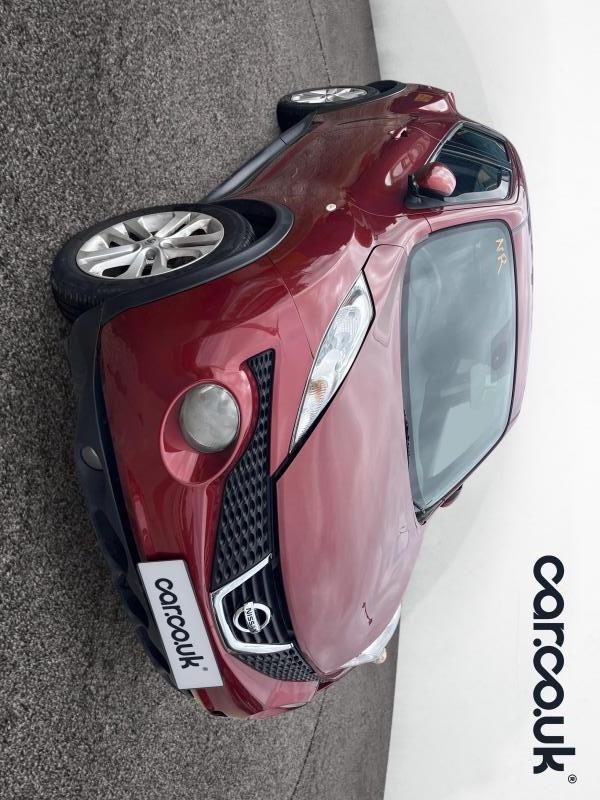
Aucun dommage détecté.
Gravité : aucun